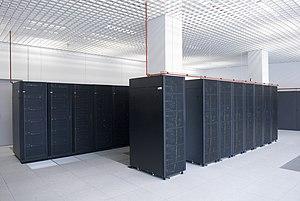
Le téléchargement de l'esprit est une technique hypothétique qui pourrait permettre de transférer un esprit d'un cerveau à un ordinateur, en l'ayant numérisé au préalable. Un ordinateur pourrait alors reconstituer l'esprit par la simulation de son fonctionnement, sans que l'on ne puisse distinguer un cerveau biologique « réel » d'un cerveau simulé.